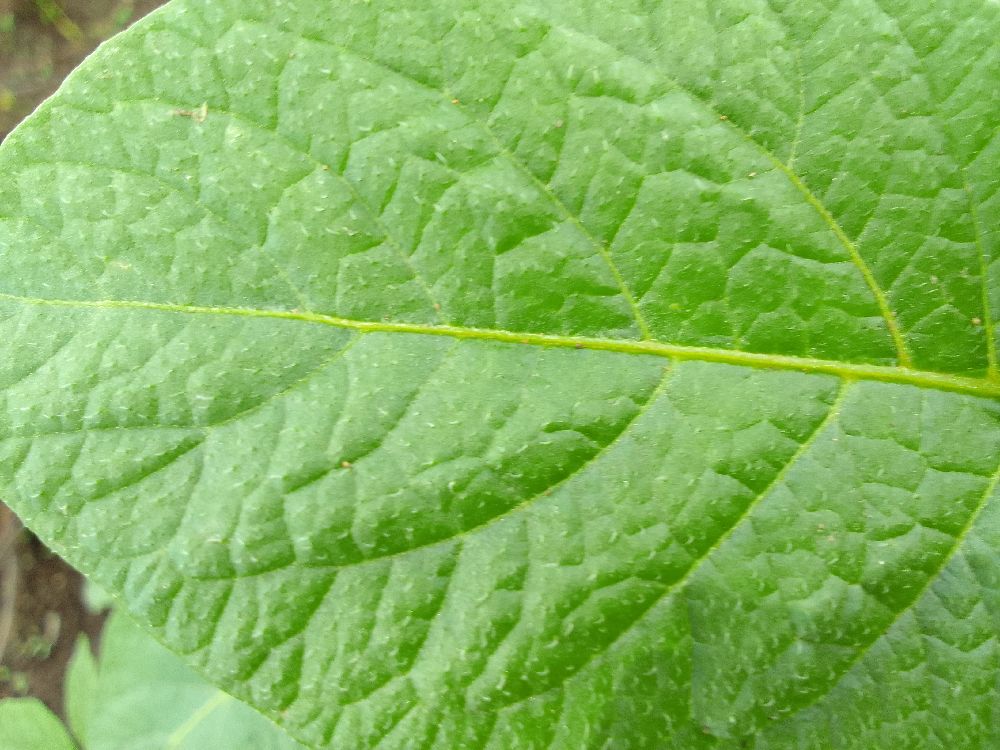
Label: Healthy